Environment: real
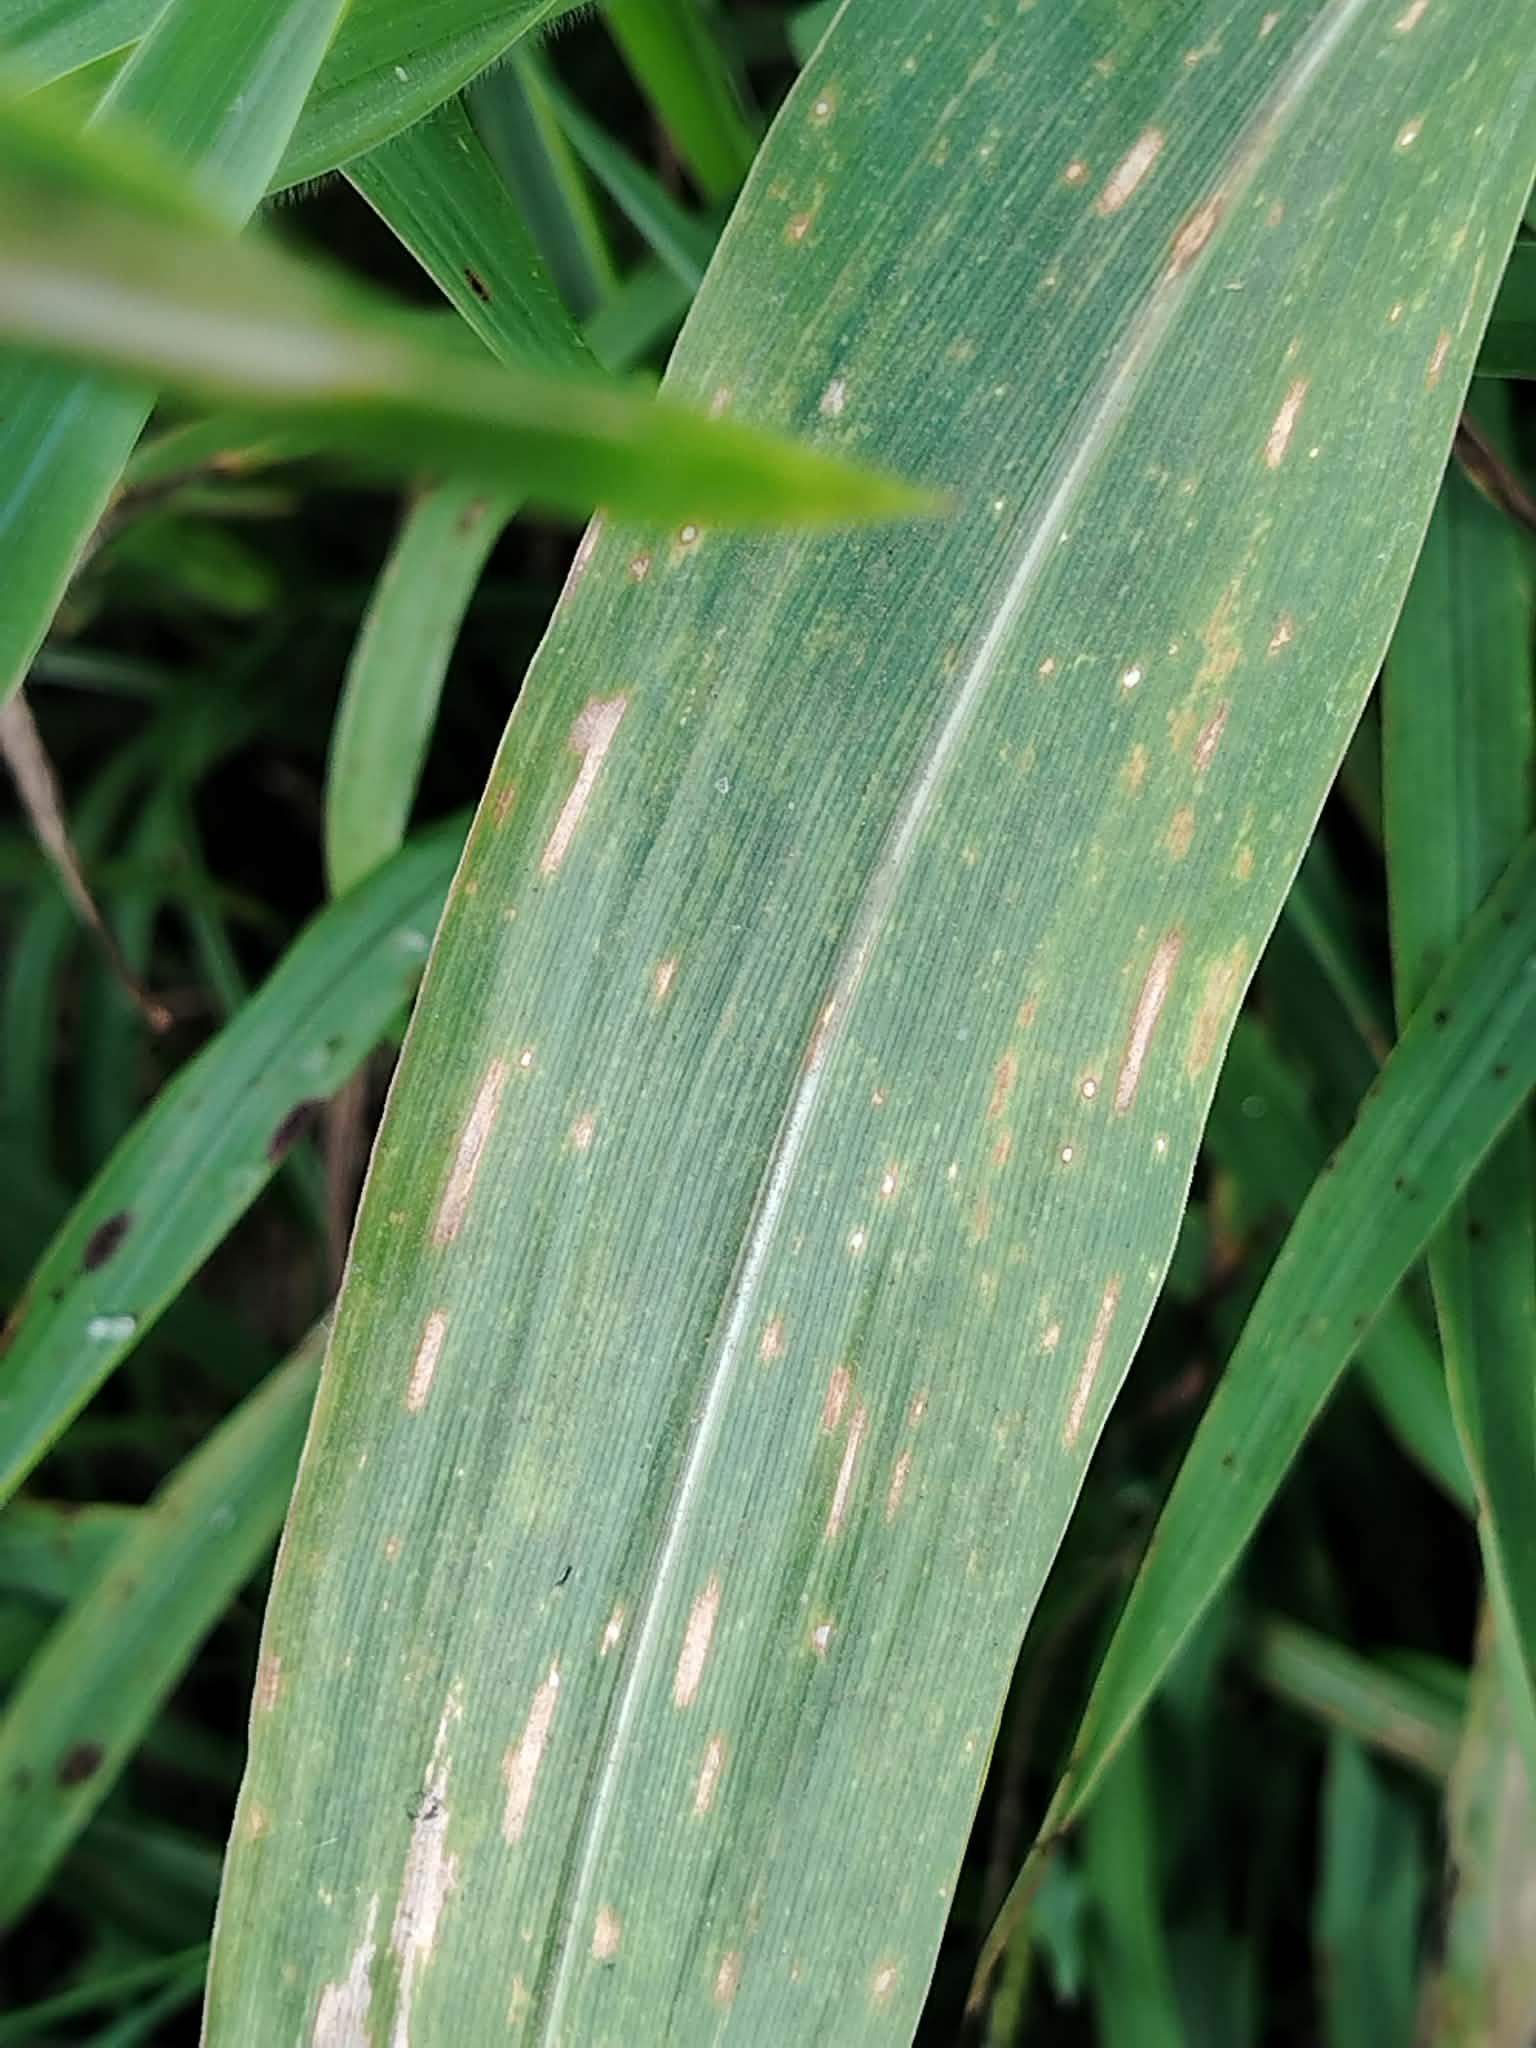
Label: gray_leaf_spot